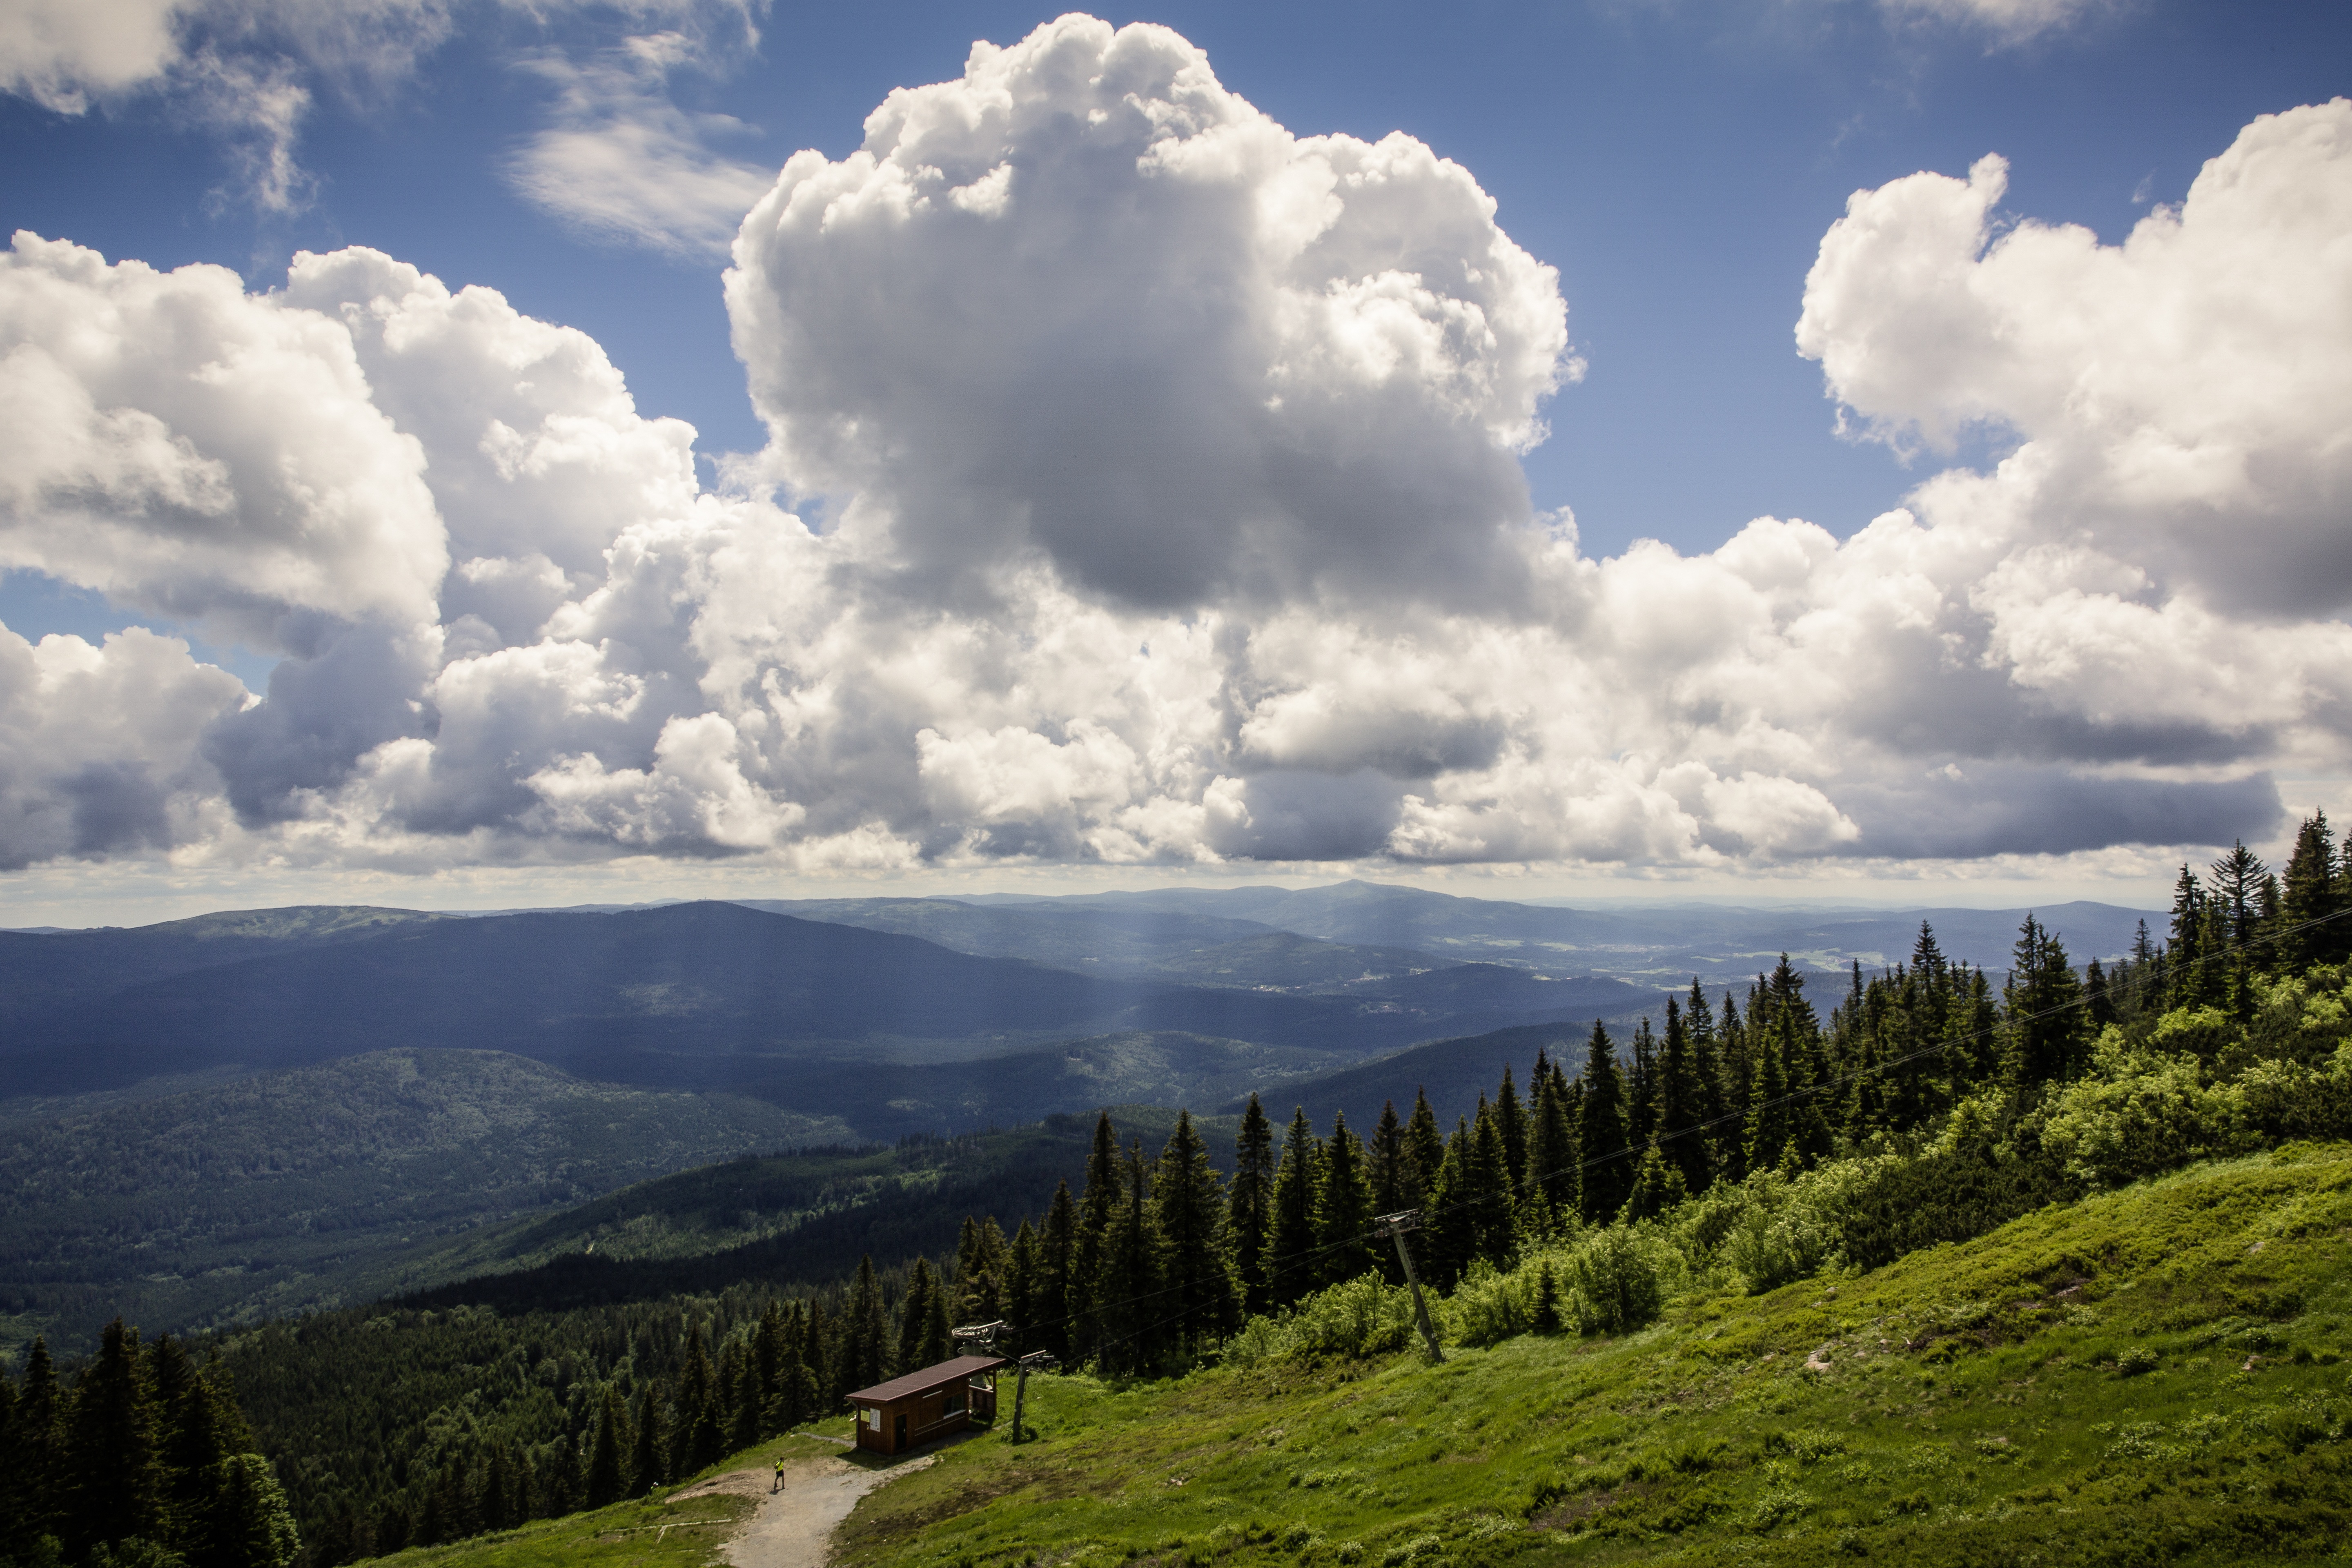
landscape, nature, forest, outdoor, rock, horizon, wilderness, mountain, cloud, sky, hiking, trail, meadow, hill, view, valley, mountain range, pasture, glacier, weather, cumulus, holiday, rest, highland, ridge, plain, summit, mountaineering, trees, relaxation, mountains, alps, plateau, fell, loch, silent, rural area, landform, nature park, mountain pass, bavarian forest, meteorological phenomenon, great arber, arber, rocks lane, geographical feature, atmospheric phenomenon, mountainous landforms